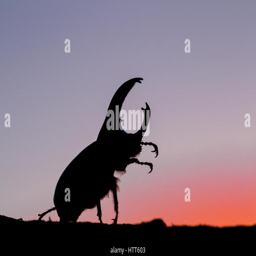
male walking on log , striving upward , silhouetted by blue and pink .